Answer in natural language. Considering the relative positions, where is black tv with respect to bin? Choose between the following options: right or left
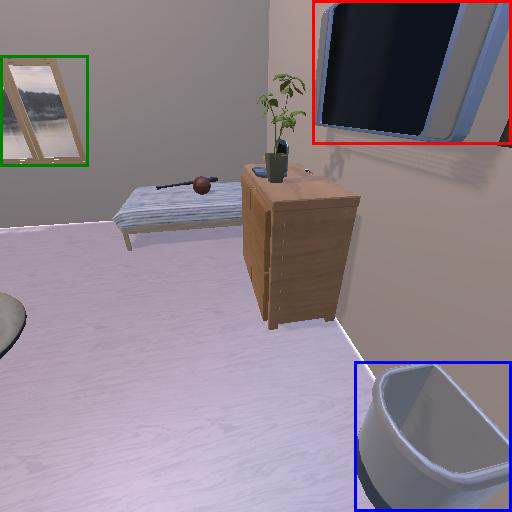
<answer>left</answer>